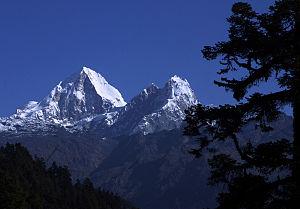
Le Dorje Lhakpa est un sommet népalais se situant en Himalaya. Il culmine à 6 966 mètres d'altitude.